Slavko Linić

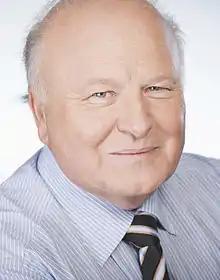

Slavko Linić (born 19 September 1949) is a Croatian politician and economist. He is a graduate of the Faculty of Economics on the University of Rijeka. From 1990 to 2000, he was the Mayor of Rijeka. From 2000 to 2003, he served as deputy prime minister under Ivica Račan. Between December 2011 and May 2014, he was the Minister of Finance in the government of Zoran Milanović.